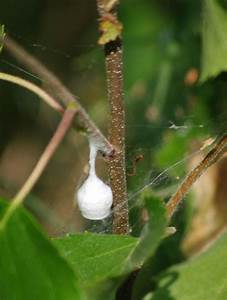
Label: ragno